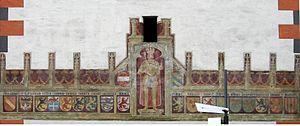
Le titre de roi des Romains fut utilisé dans le Saint-Empire romain germanique pour désigner le candidat élu au trône impérial. La désignation de « Saint-Empire romain » qui justifie ces deux titres, fait référence d’une part à l’héritage de Charlemagne qui entendait reconstituer l’Empire romain d'Occident, et d’autre part au caractère sacré de son titre impérial sanctifié par le pape.